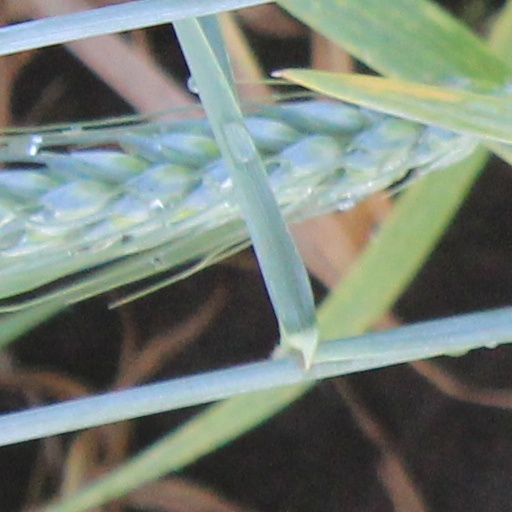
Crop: wheat